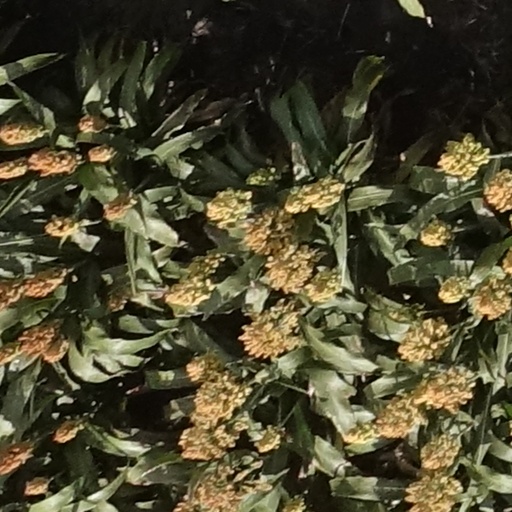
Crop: sorghum